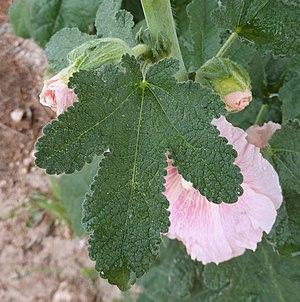
Alcea rosea, la Rose trémière, passe-rose, passerose ou encore primerose est une espèce de plantes vivaces de la famille des Malvaceae. Elle est aussi parfois appelée rose papale ou Alcée rose. Toutes les parties de la plante sont comestibles et certaines ont des usages médicinaux.